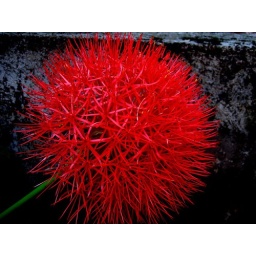
This is a plant with just a stem which flowers during the summer in our garden in Kerala, India..It's very beautiful..